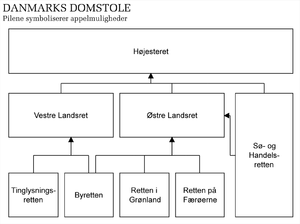
Højesteret
Appelmuligheder ved de danske domstole
Højesteret er Kongeriget Danmarks højeste domstol og sidste appelinstans. Den er beliggende på Christiansborg i København.